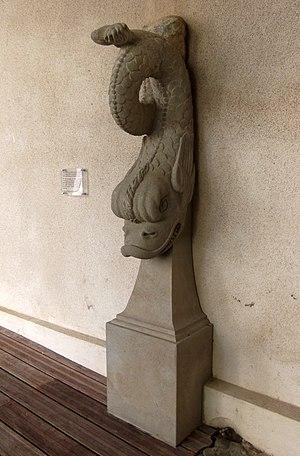
Dauphin en grès de Pezens provenant de l'ancienne fontaine monumentale construite en 1676 sur la place Carnot à Carcassonne
Le musée des Beaux-Arts de Carcassonne est un musée d'art situé dans la bastide Saint-Louis à Carcassonne, en France.